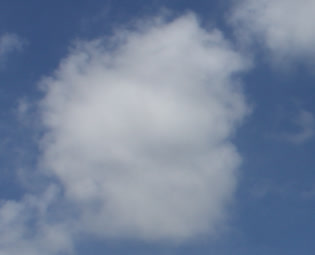
Cloud type: Cumulus